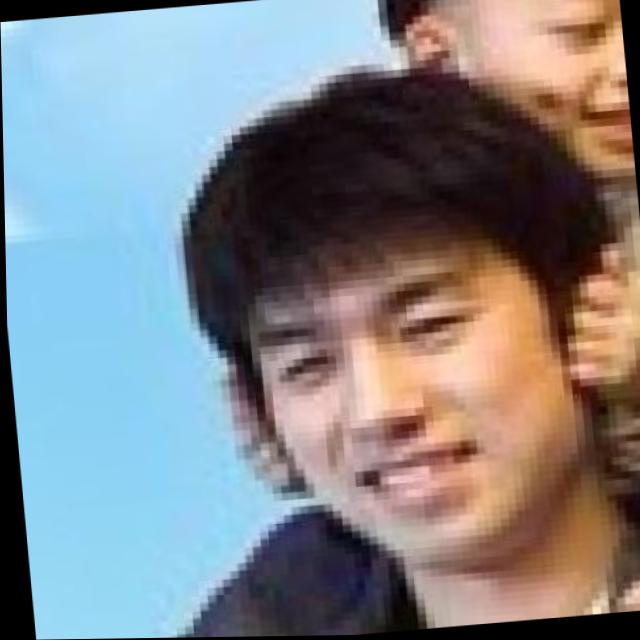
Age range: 21-44